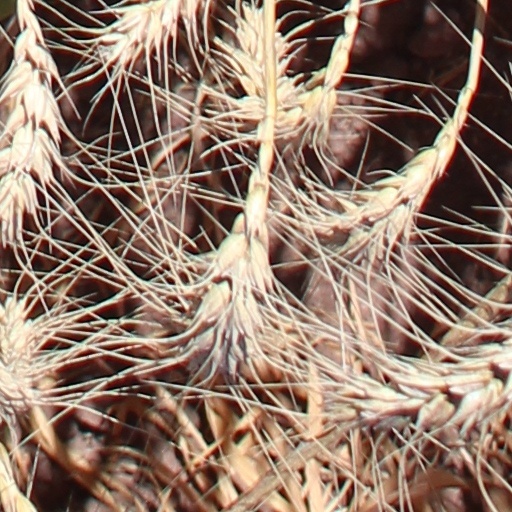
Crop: wheat